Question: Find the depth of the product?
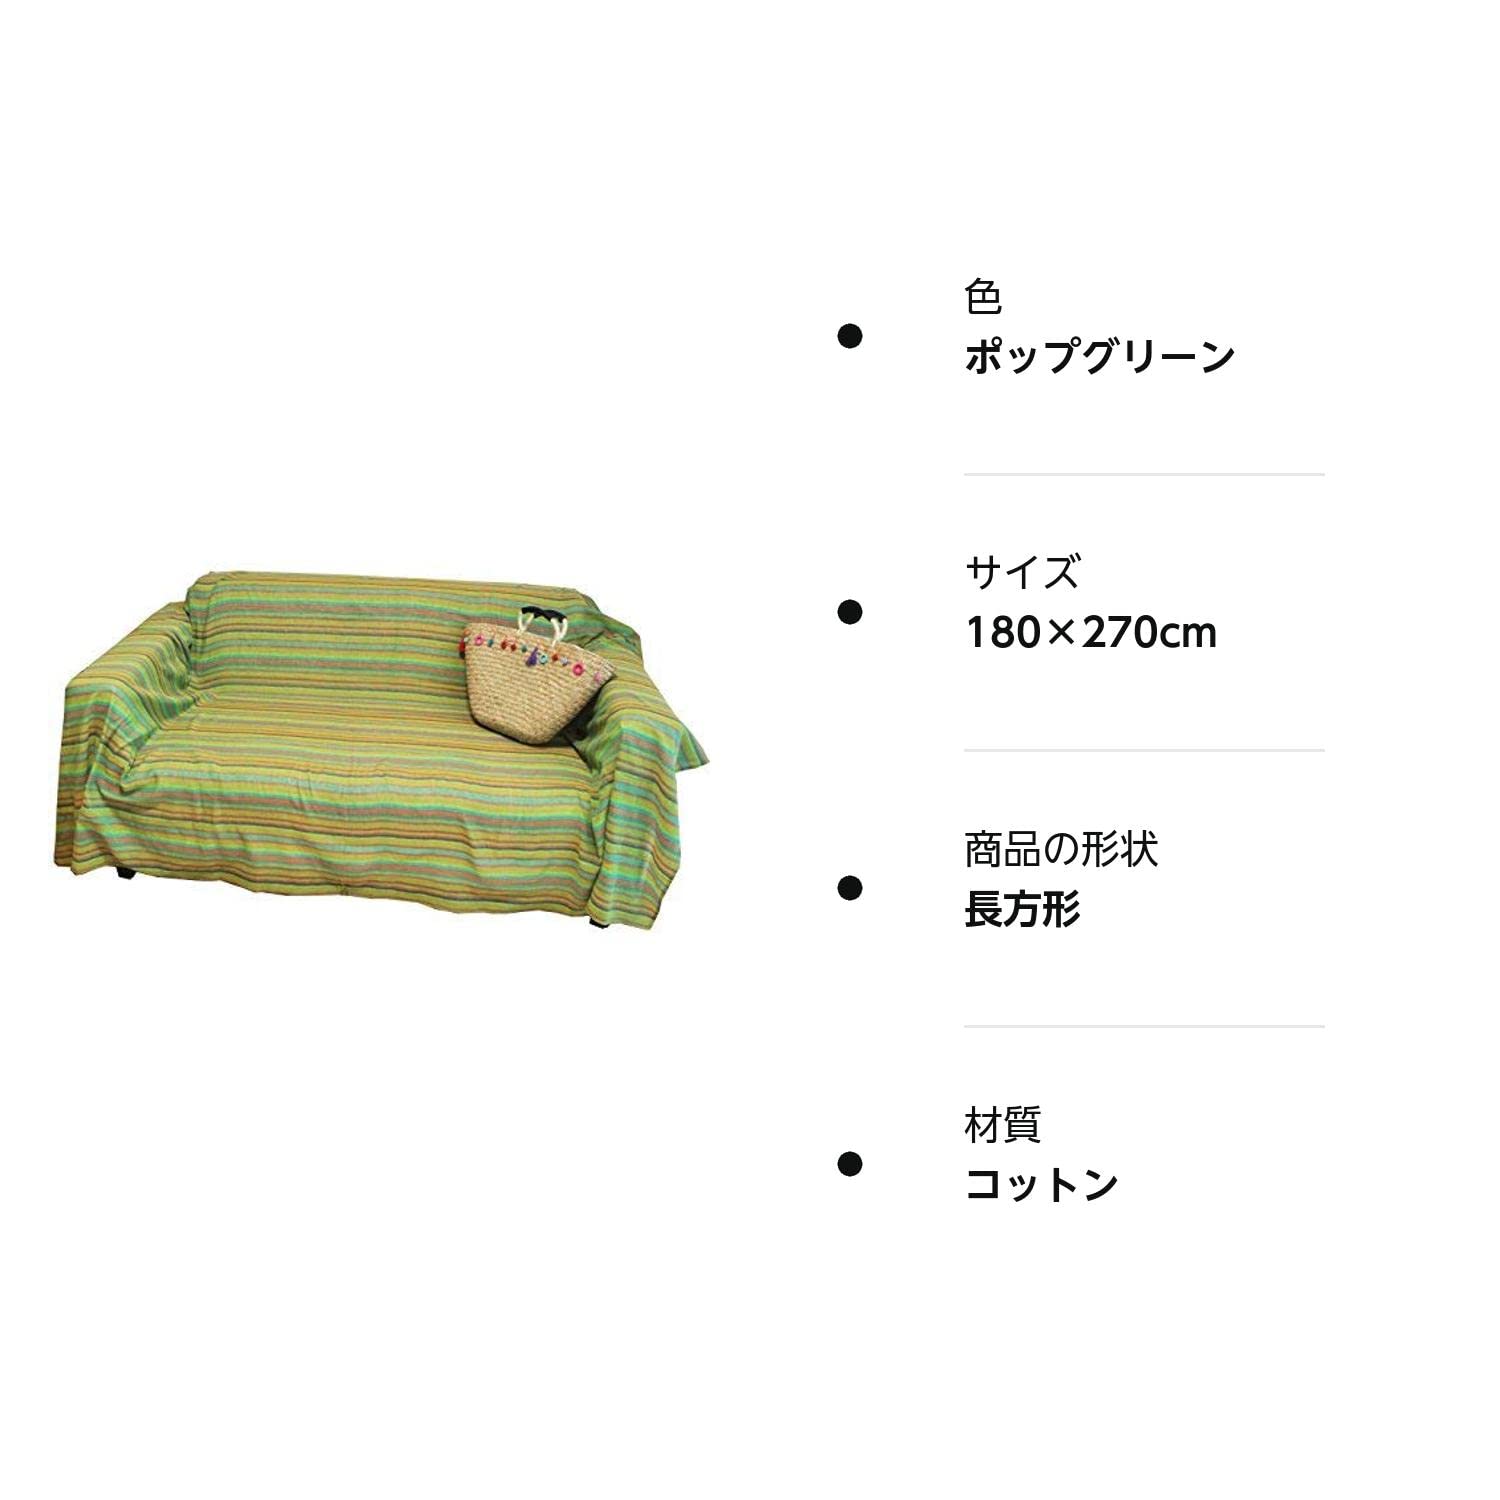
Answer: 270.0 centimetre